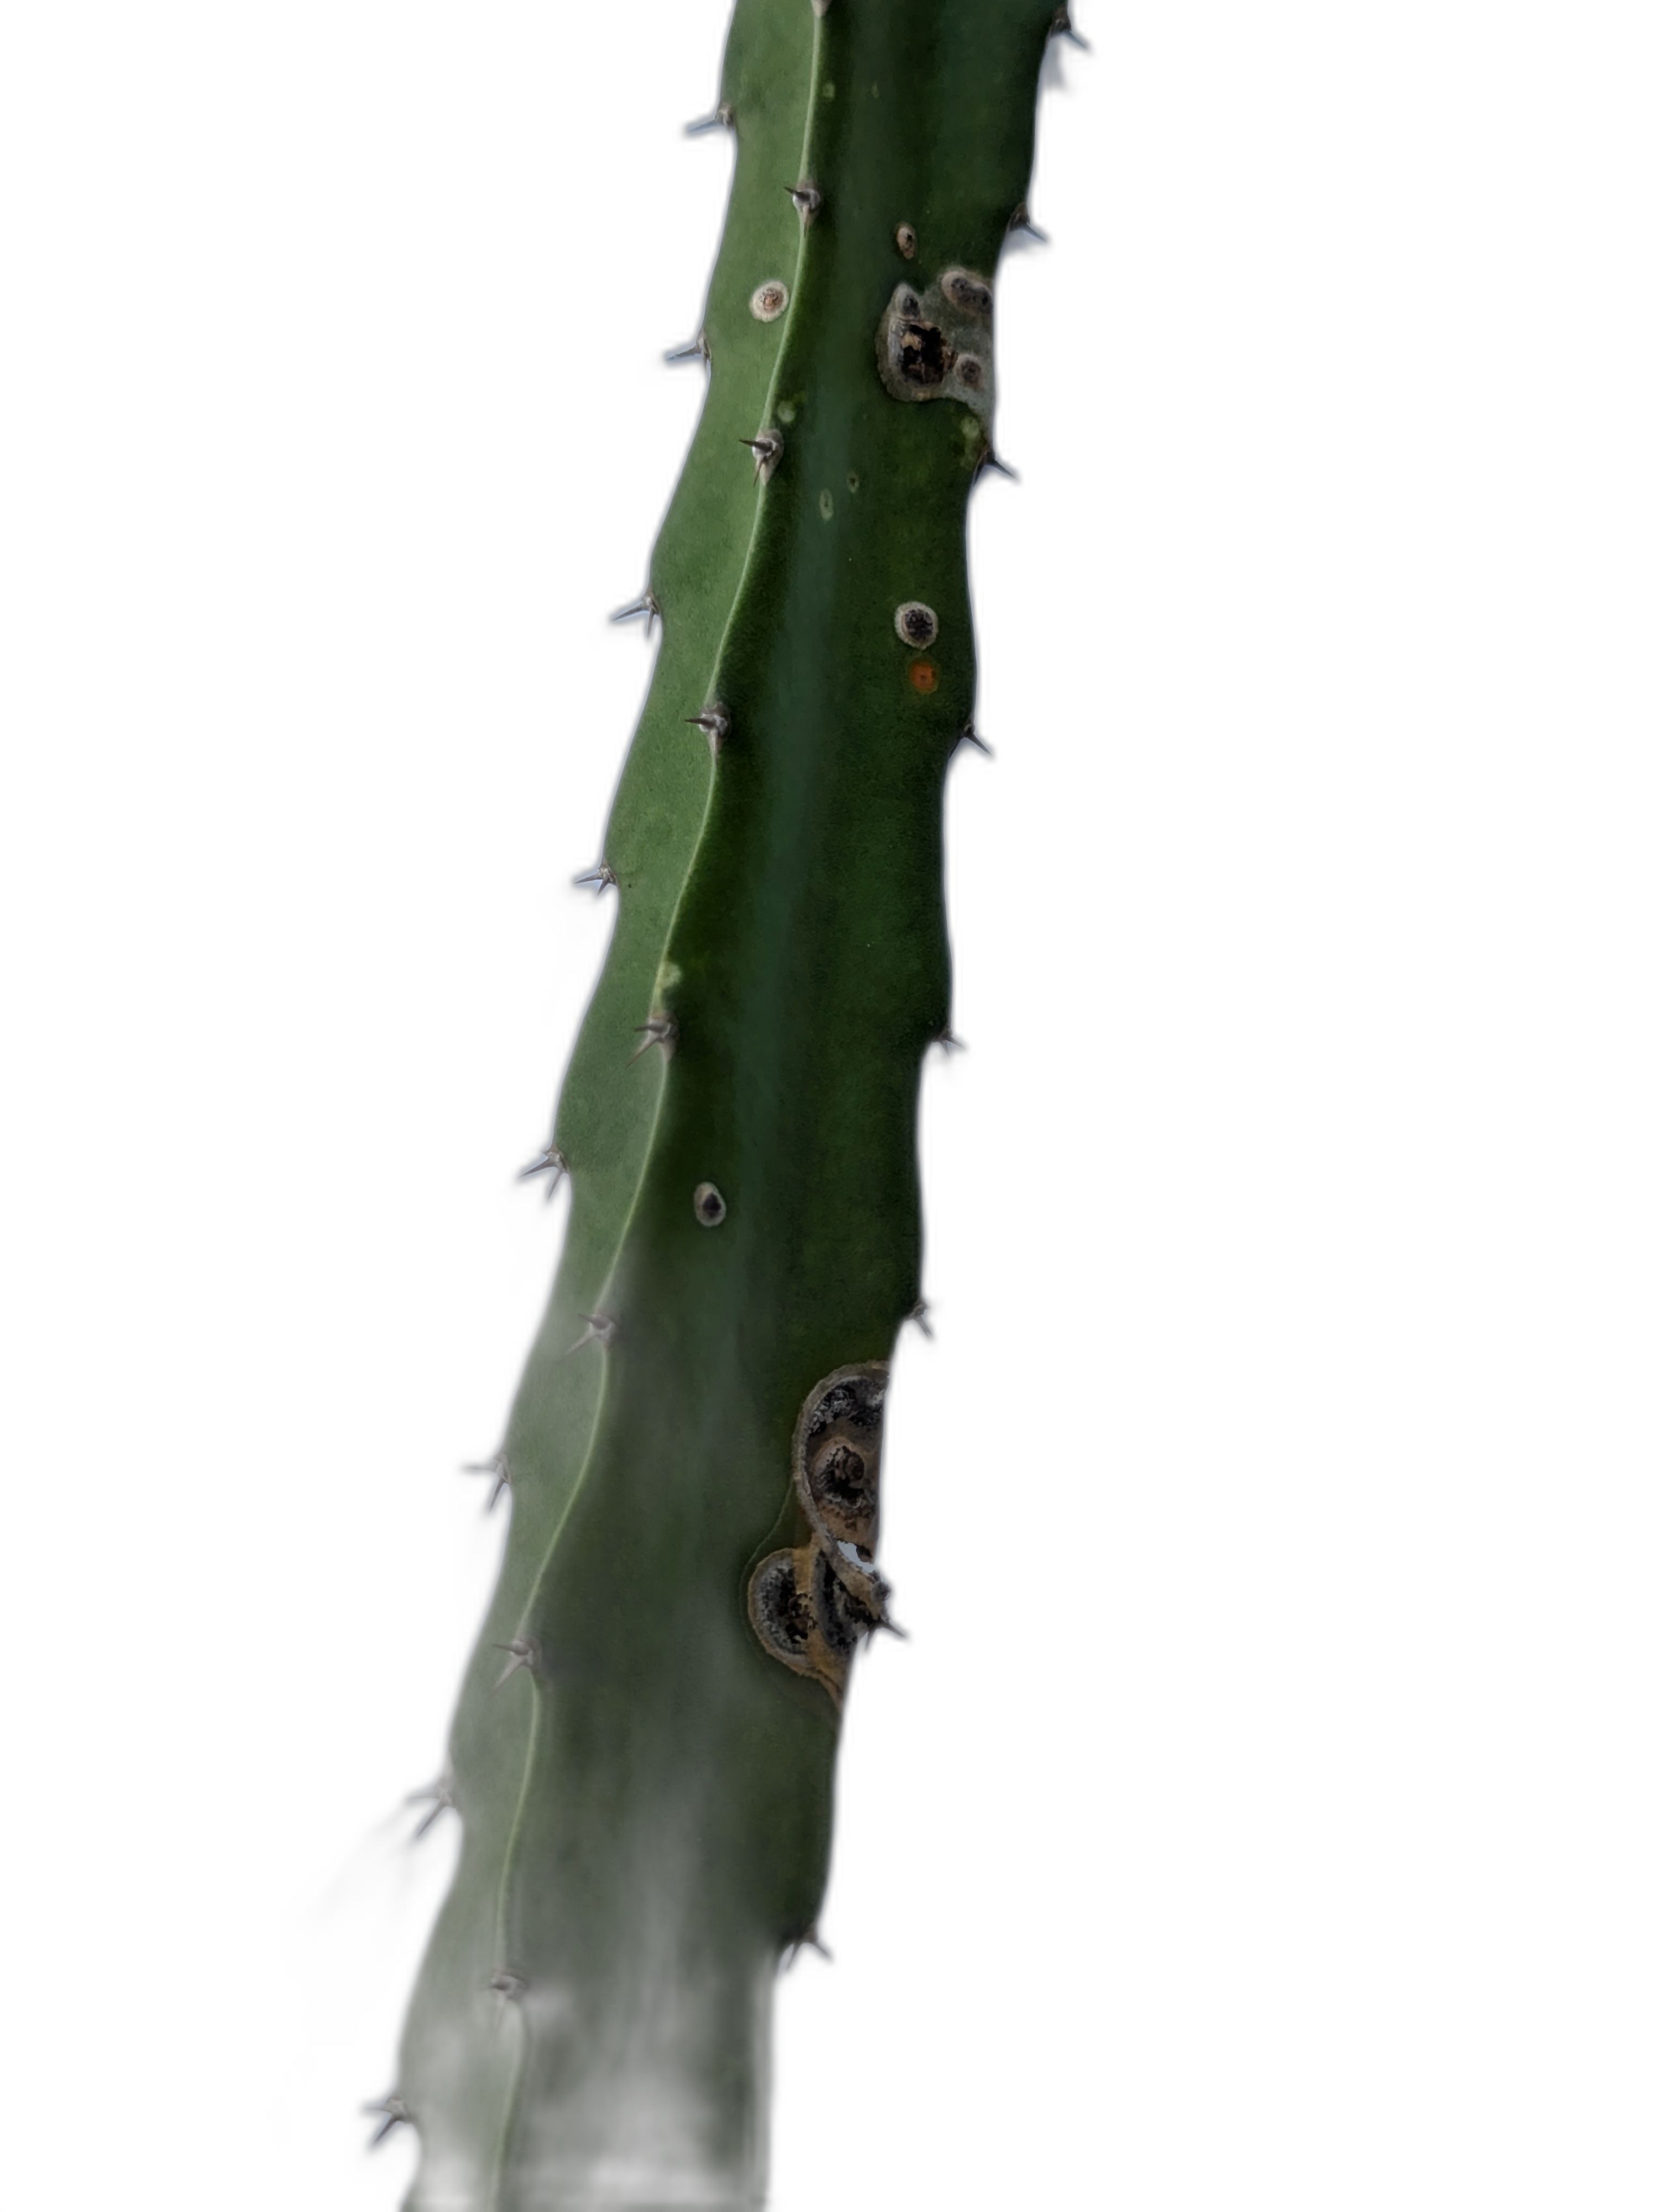
Label: Good leaf